Venetian Crusade

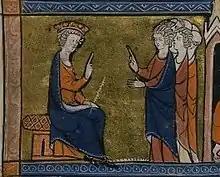
Baldwin presiding at a council

That morning, 28 June, the battle was begun by an archery duel between the Antiochene infantry, posted in front of the knights, and the first wave of Turkish horse archers testing the Crusader resolve and defences. Then battle was joined with the left and centers of the Crusader army fighting back the Artuqid army. The crusader army was at first successful when the right-hand divisions of Peter and Geoffrey the Monk of knights attacked and pushed back the Artuqids opposed to them. Guy de Frenelle's center division had some success also, but the knights slowly lost their momentum and they slowly got pushed more and more back. The battle was soon decided on the left flank where the Turcopoles and Armenians were overrun by the Artuqids. At this point, the local khamsin wind arrived, blowing a dust cloud into the faces of the Crusader army. Soon the Artuqid right flank, which just overran the Armenians and Turcopoles, and the Artuqid left flank, which was gradually and efficiently pushing back the Antiochene knights, enveloped the crusaders. Roger of Salerno tried to lead a counter charge in the center. Meanwhile Rainald I Masoir led a countercharge which broke the Artuqid encirclement. As he was chasing some Artuqids, he was seriously wounded and withdrew to Sarmada together with his few retainers. Now the entire Antiochene army was surrounded. Roger was killed by a sword in the face at the foot of the great jewelled cross which had served as his standard. Other than Roger, hundreds of his soldiers died fighting and most who survived the battle were taken prisoner. This was probably why the battle was called the Battle of Ager Sanguinis or the Battle of the Field of Blood. Ilghazi's army had just inflicted a major defeat in the Battle of the "Field of Blood", destroying the entire Principality of Antioch’s army. Ibn al-Qalanisi describes the victory as "one of the finest of victories, and such plenitude of divine aid was never granted to Islam in all its past ages."